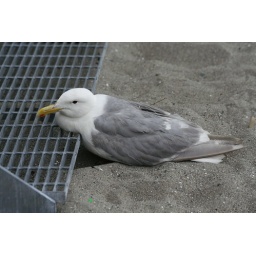
Larus occidentalis, Western Gull. Resting on a stair to the back porch on a house on the beach in Seattle.